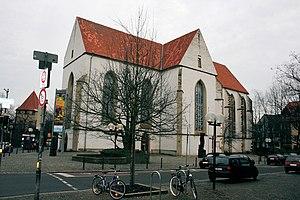
La Kunsthalle Dominikanerkirche est une église gothique de la ville d´Osnabrück dans le land de Basse-Saxe dans le Nord de l'Allemagne.